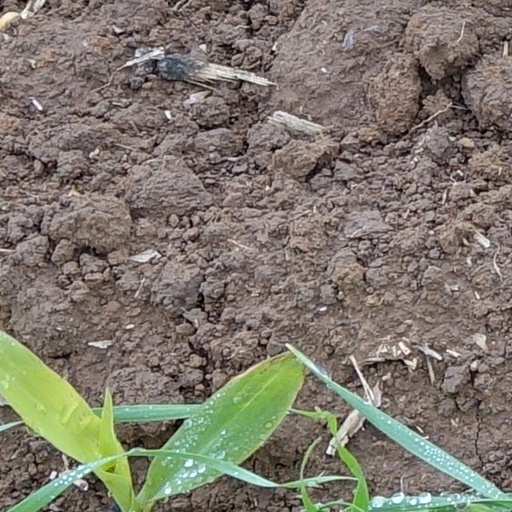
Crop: wheat